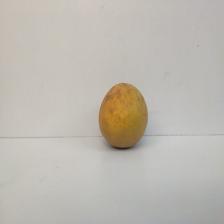
Size: Medium